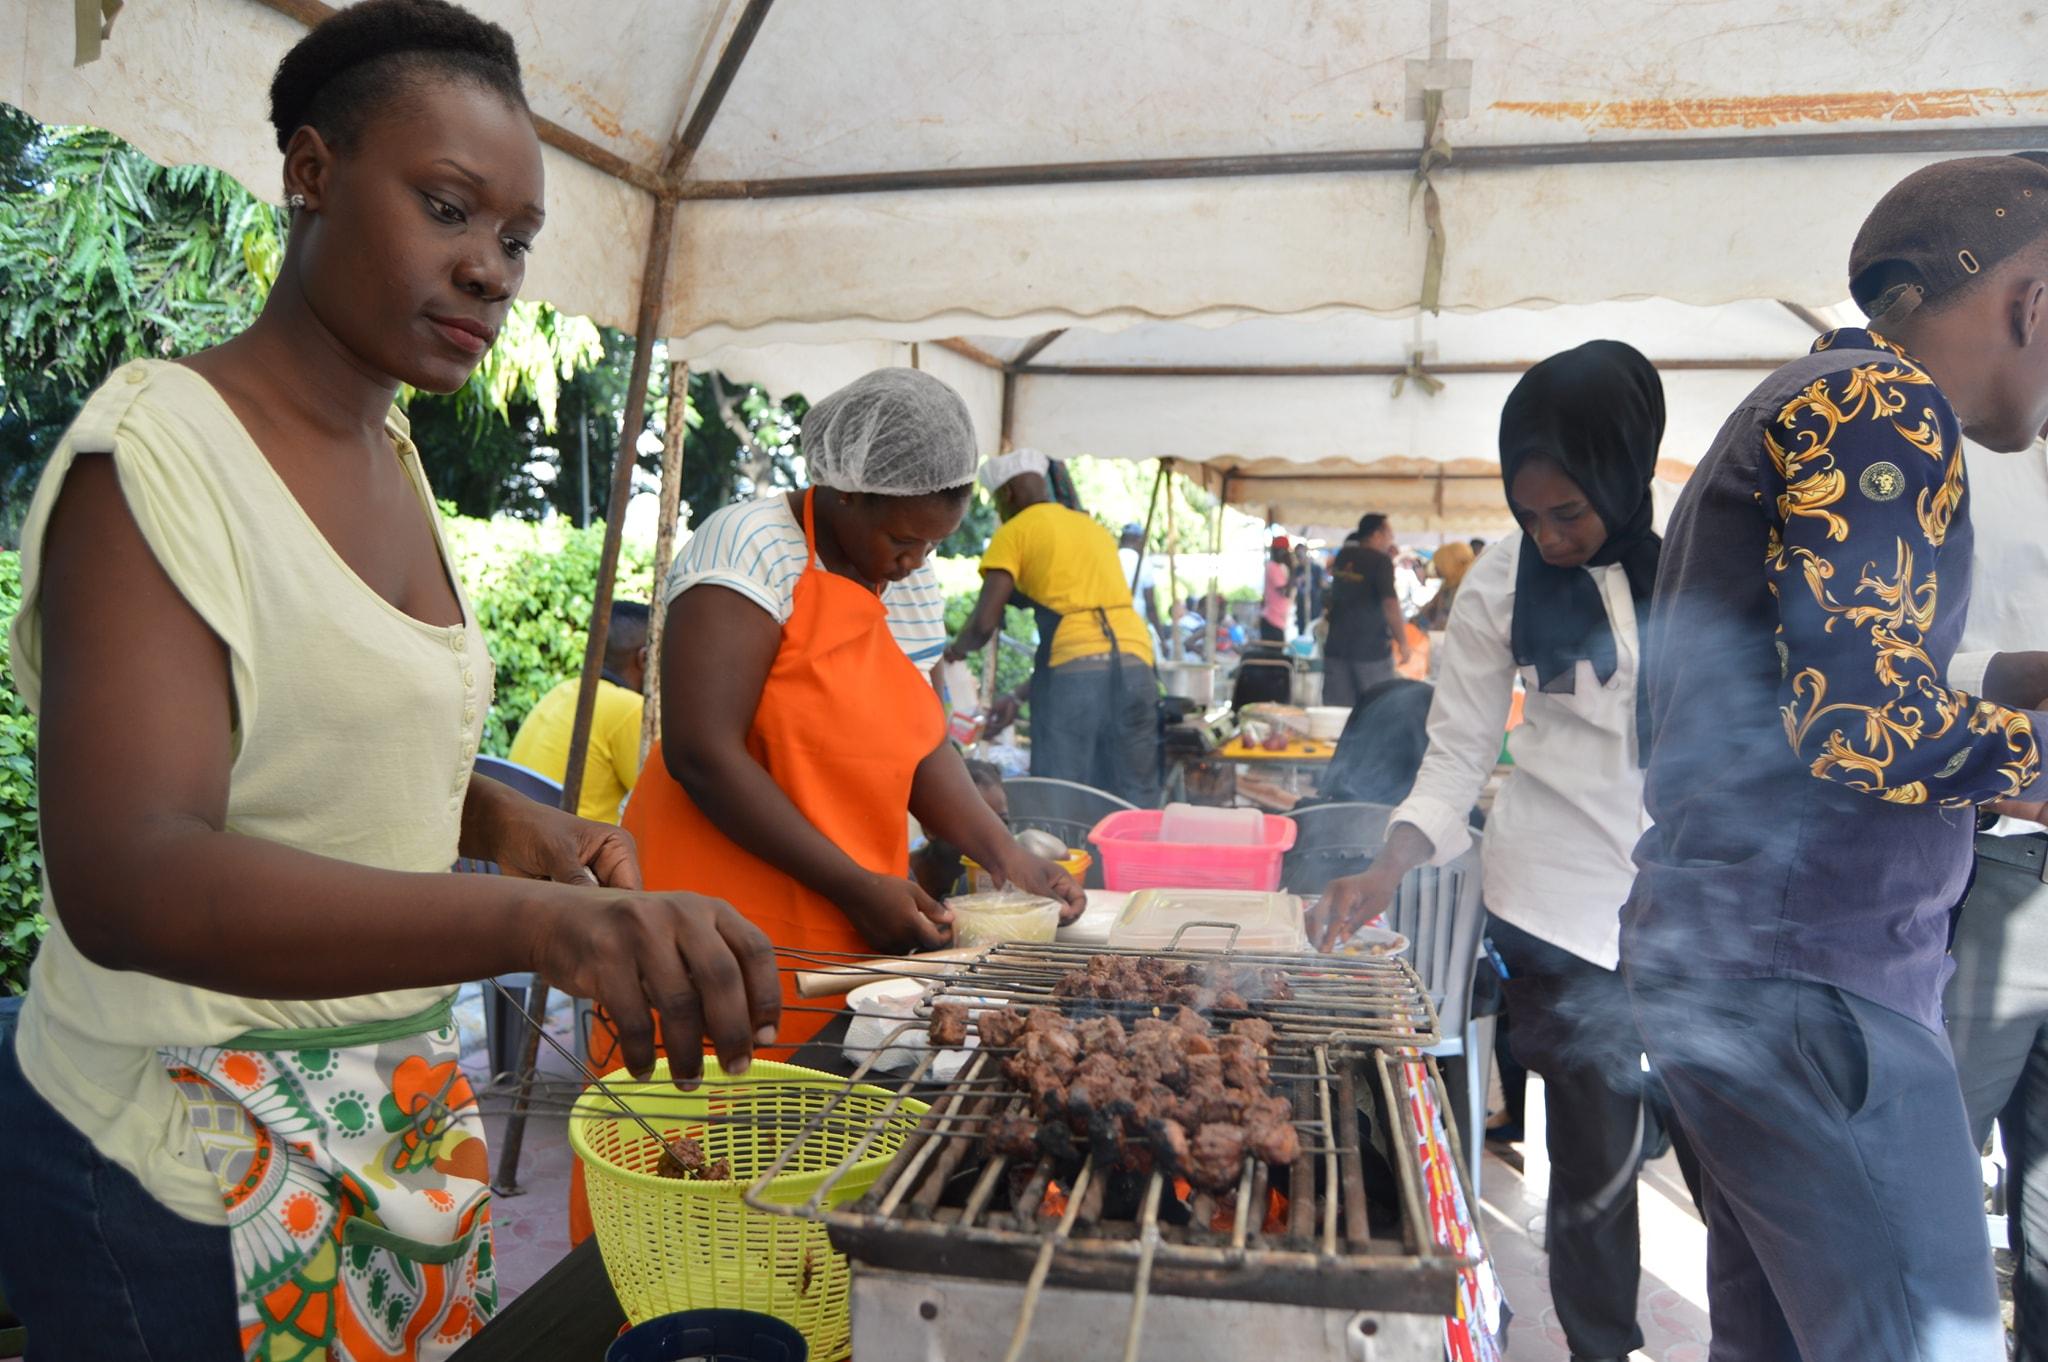
Ni mchana, nyuma kuna miti, ndani ya hema nyeupe kuna watu, mmoja amevalia shati nyeupe na kujifunga kitambaa kichwani, ana suruali nyeusi.